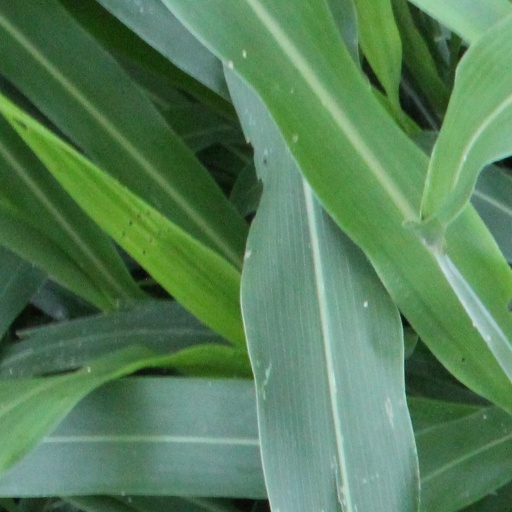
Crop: sorghum